Eugène-Louis Doyen

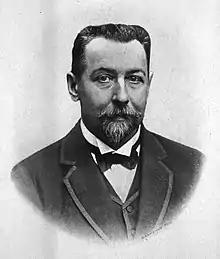
Eugène-Louis Doyen (1859–1916)

Eugène-Louis Doyen (16 December 1859 – 21 November 1916) was a French surgeon born in Reims. He was the son of Octave Doyen (1831–1895), who served as mayor of Reims.